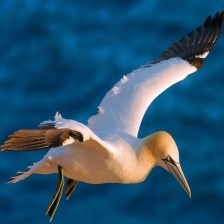
Species: NORTHERN GANNET
Scientific name: MORUS BASSANUS